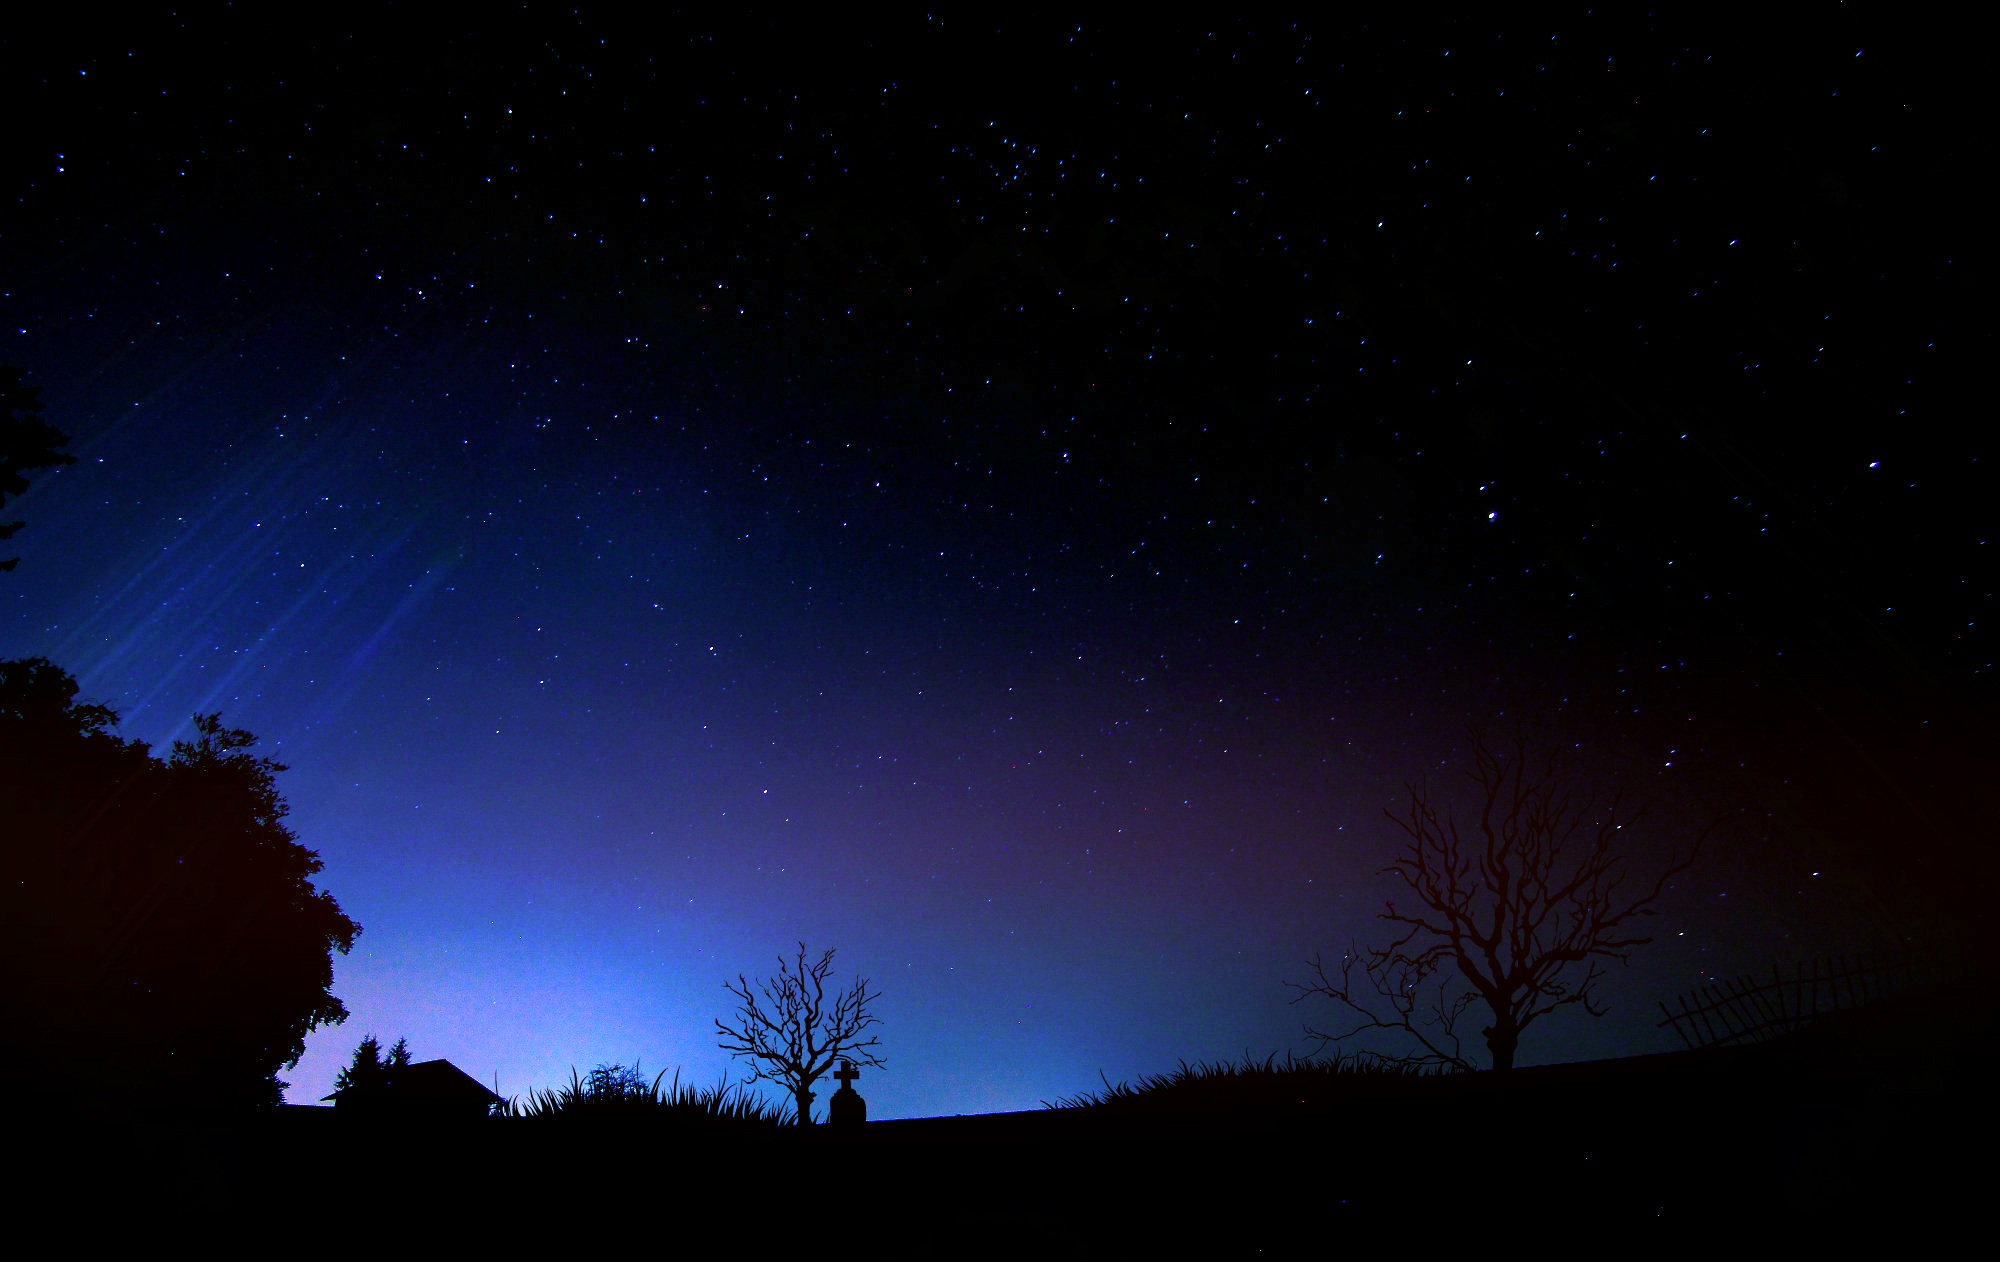
fence, sky, night, star, atmosphere, home, color, darkness, blue, tombstone, night sky, gate, lighting, aurora, moonlight, farbenspiel, trees, astronomy, starry sky, weird, creepy, mood, midnight, metal fence, gespenstig, evening light, astronomical object